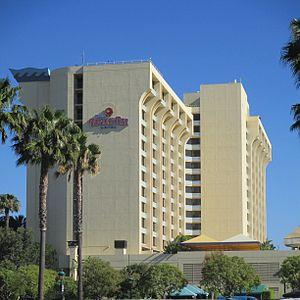
Le Disney's Paradise Pier Hotel, anciennement le Disneyland Pacific Hotel, est un hôtel du complexe de Disneyland Resort à Anaheim, en Californie. Il offre l'ambiance d'un hôtel en bord de plage. La plupart des chambres ont vue sur le Paradise Pier, le land maritime du parc Disney California Adventure.